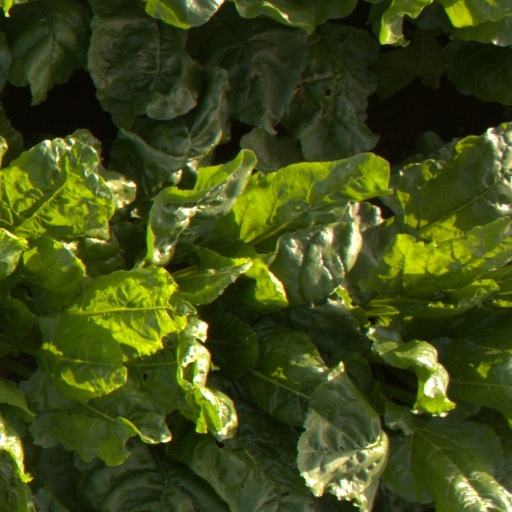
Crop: sugar beet